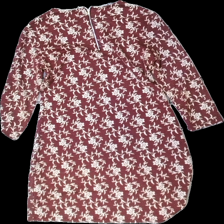
View: back
Type: Dress
Category: Ladies
Brand: Missing
Colors: White, Red
Material: 81% polyester, 19% cotton
Pattern: Floral print
Cut: Regular, C-collar
Size: 44
Season: All
Price range: 50-100
Recommended usage: Reuse